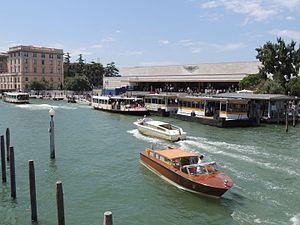
Vaporetto